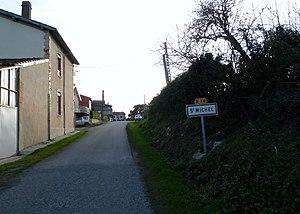
Entrée dans Saint-Michel (Haute-Garonne)